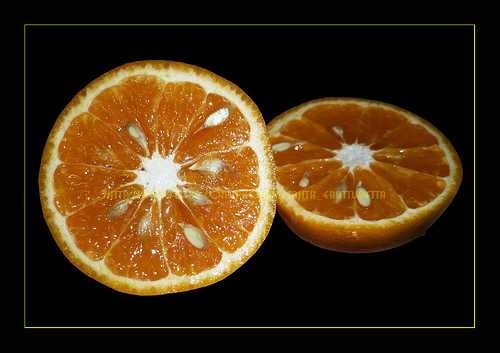
Label: Orange